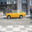
Label: automobile